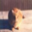
Label: cat